Wedell-Williams Model 45

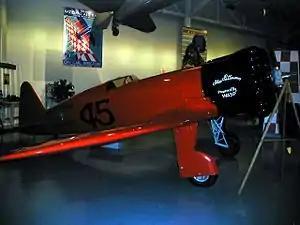
NR62Y, Miss Patterson.

The Wedell-Williams Model 45 was a racing aircraft built in the United States in 1933.